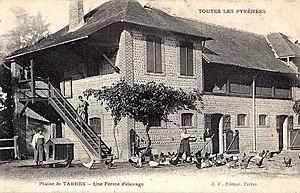
Ancienne ferme d'élevage, aujourd'hui maison des étudiants de l'École nationale d'ingénieurs de Tarbes. André Villatte éditeur, Tarbes
L’école nationale d’ingénieurs de Tarbes est l'une des 205 écoles d'ingénieurs françaises accréditées au 1ᵉʳ septembre 2019 à délivrer un diplôme d'ingénieur.